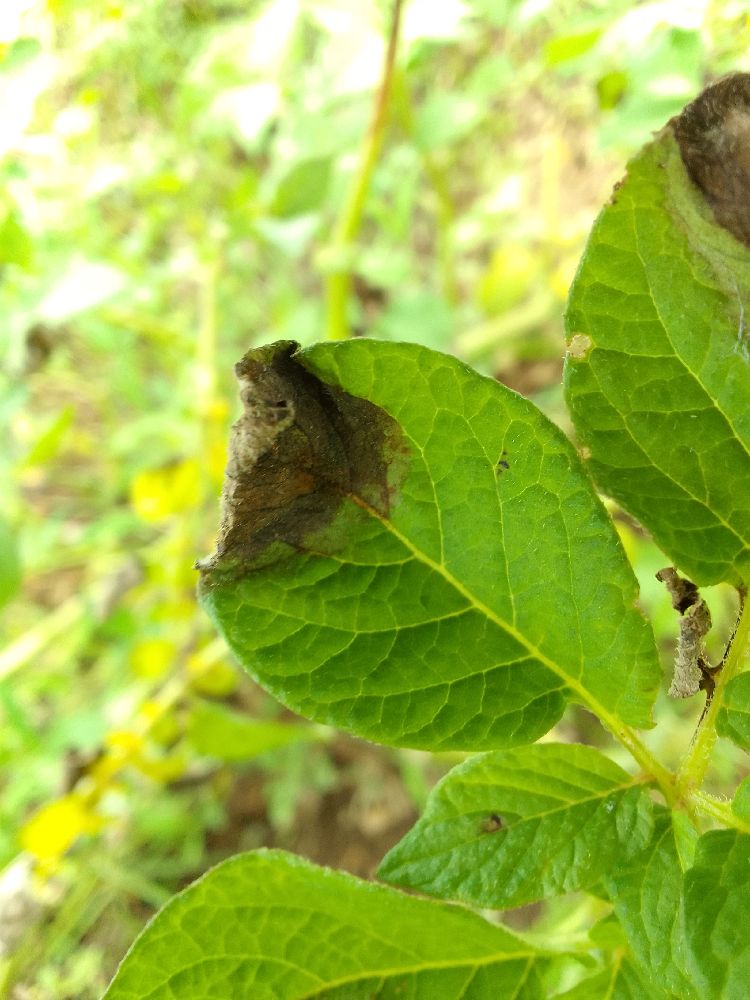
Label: Late blight